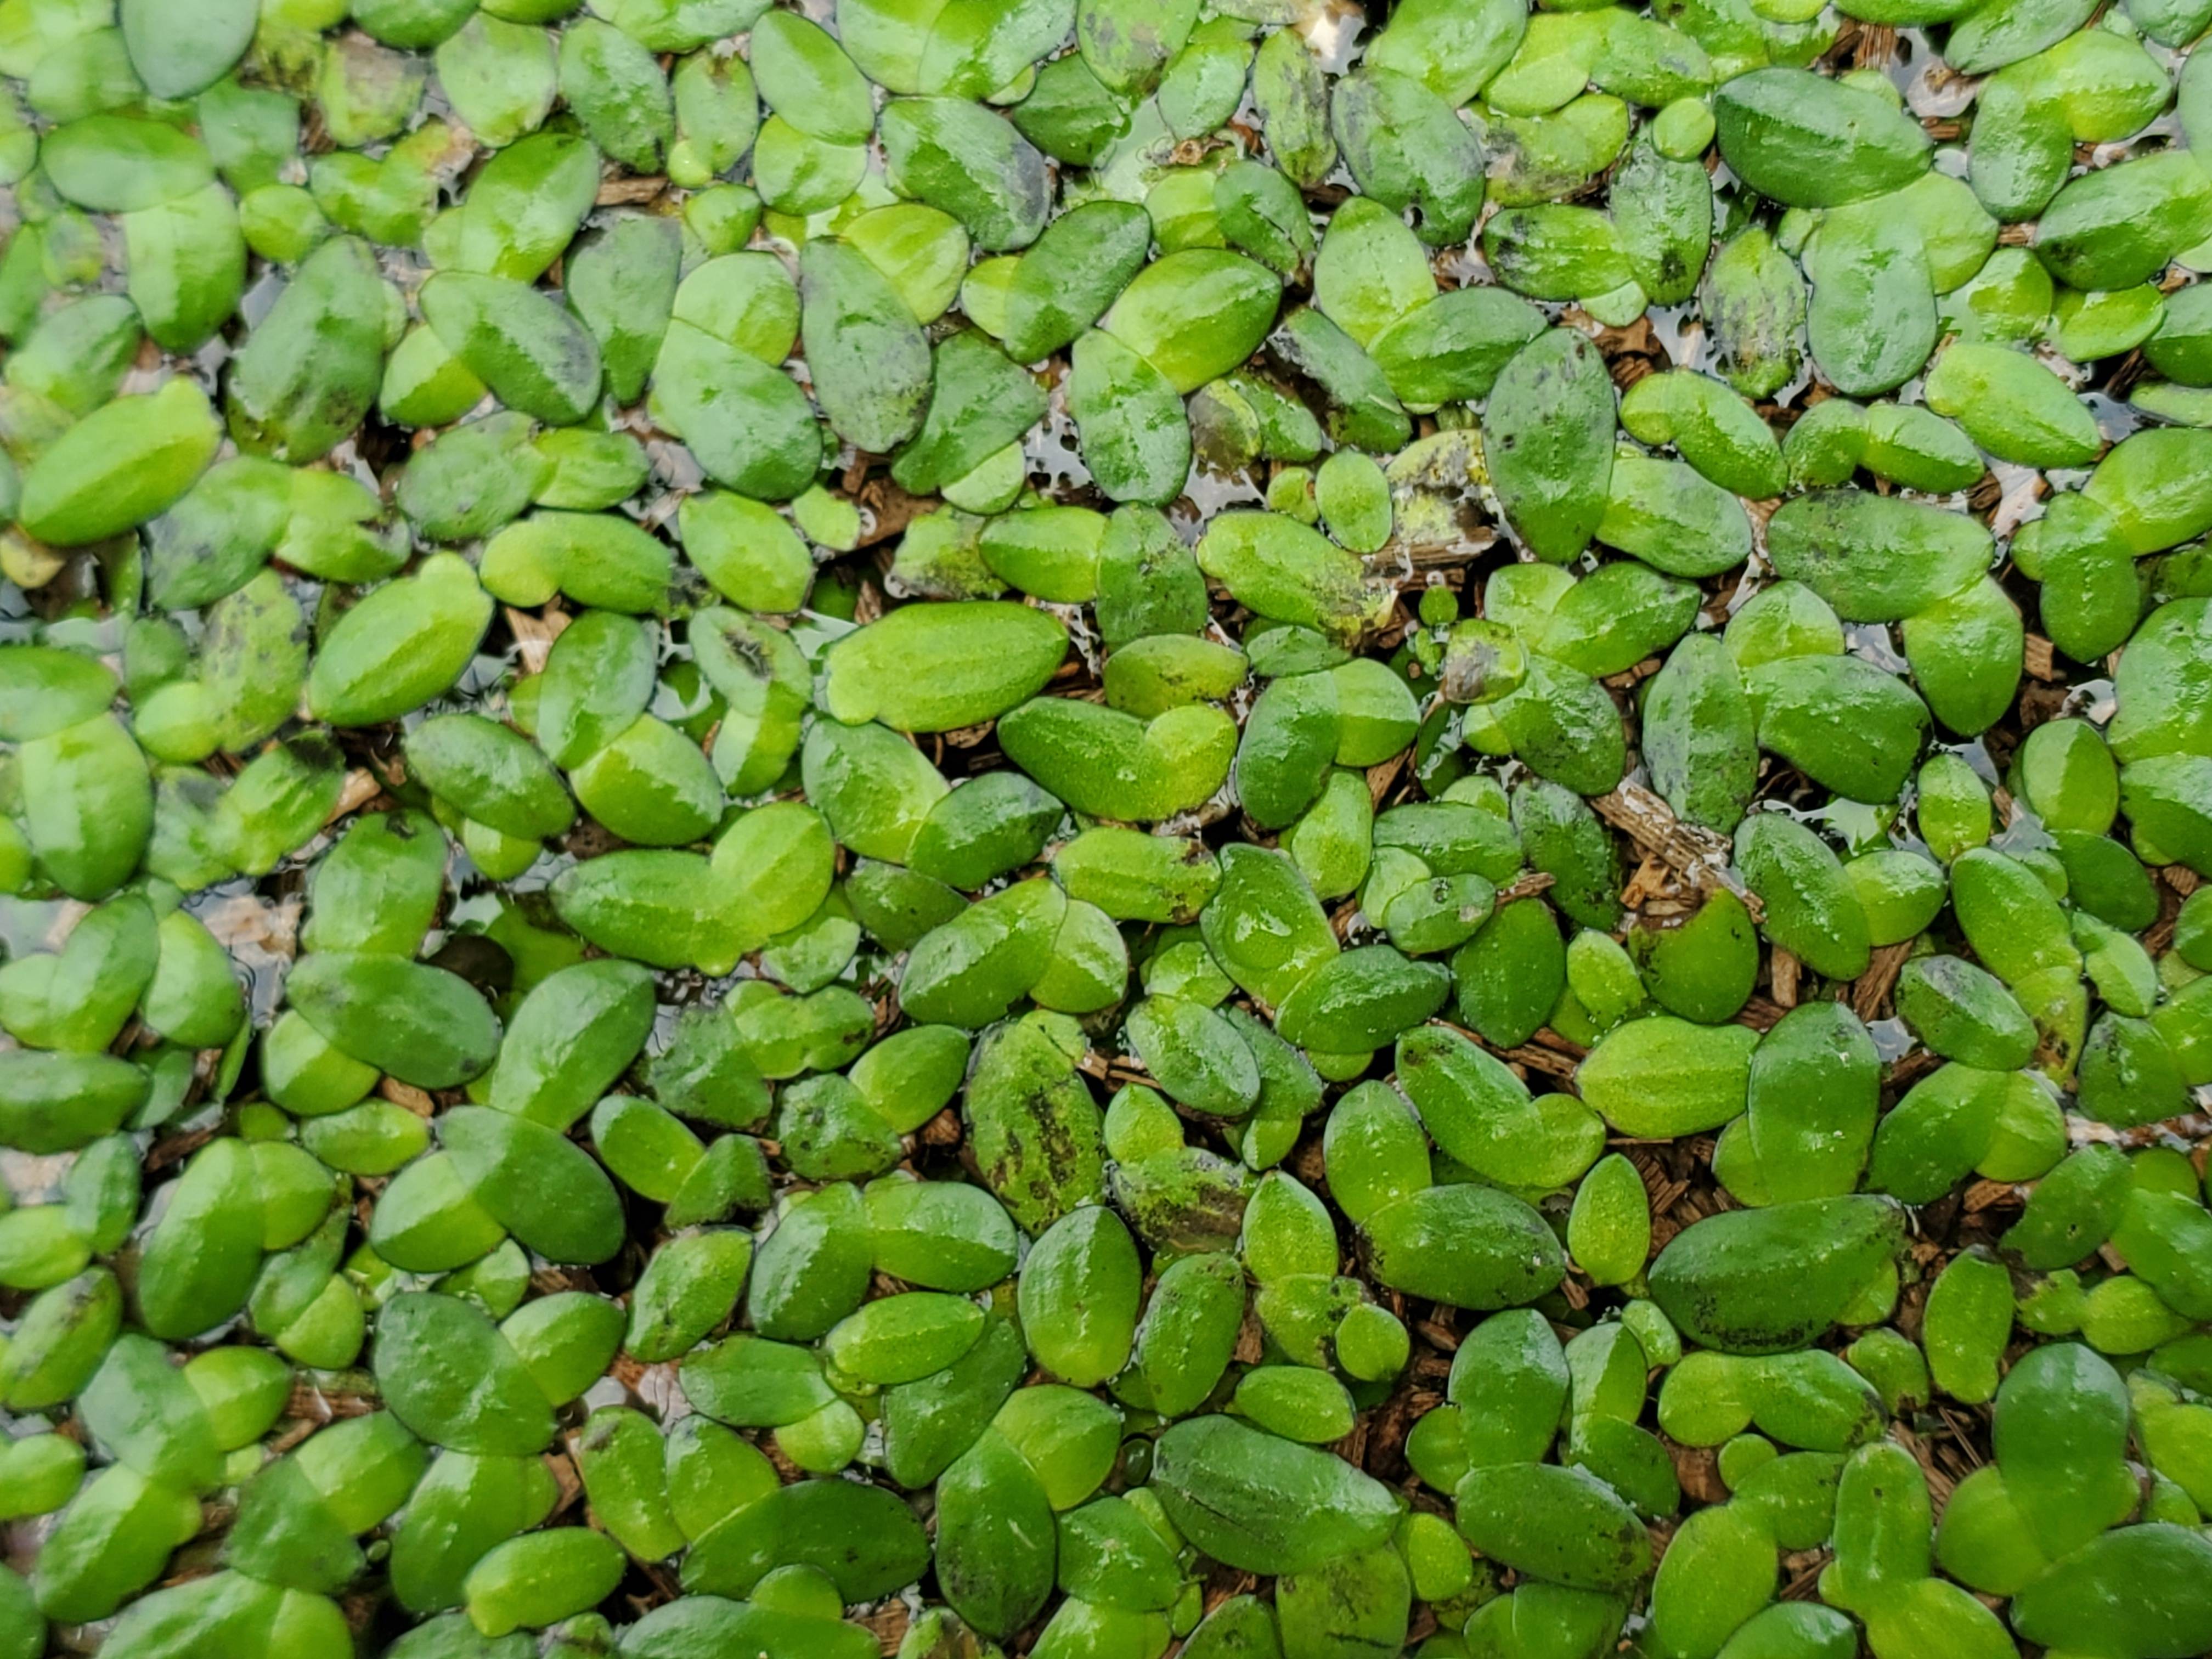
Species: Common Duckweeds (Lemna minor)